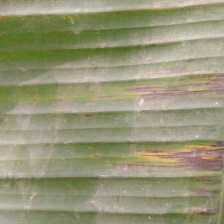
Label: sigatoka